Tone Partljič

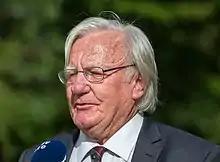
Partljič in 2020

Tone Partljič (born 5 August 1940) is a Slovene writer, playwright and politician. Between 1990 and 2004 he was a member of the Slovenian National Assembly, from 1994 as a member of the LDS party. He was also president of the Slovene Writers' Association between 1983 and 1987.